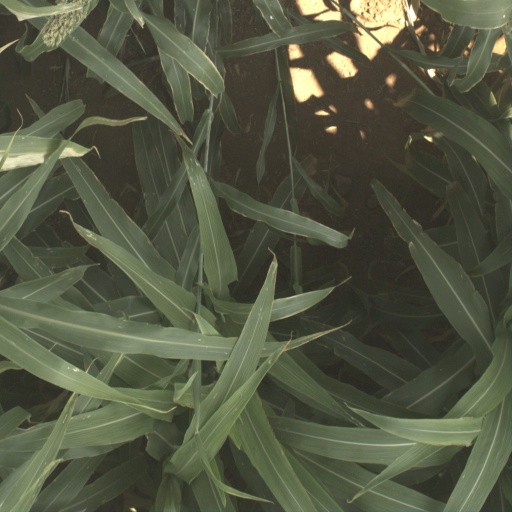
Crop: sorghum